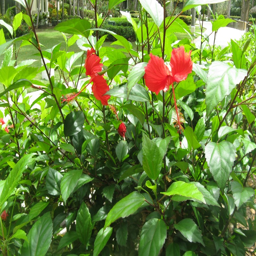
hibiscus flowers on the island .